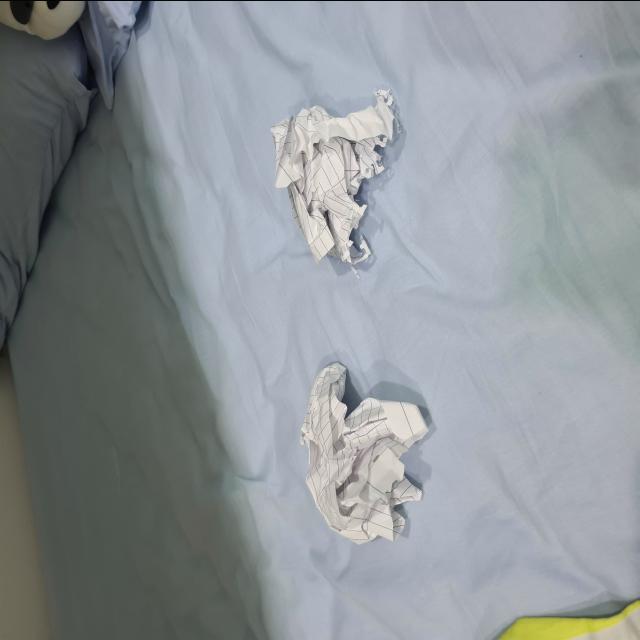
Label: tissues